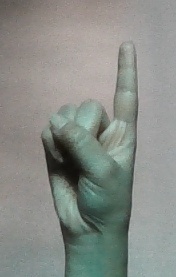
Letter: bb